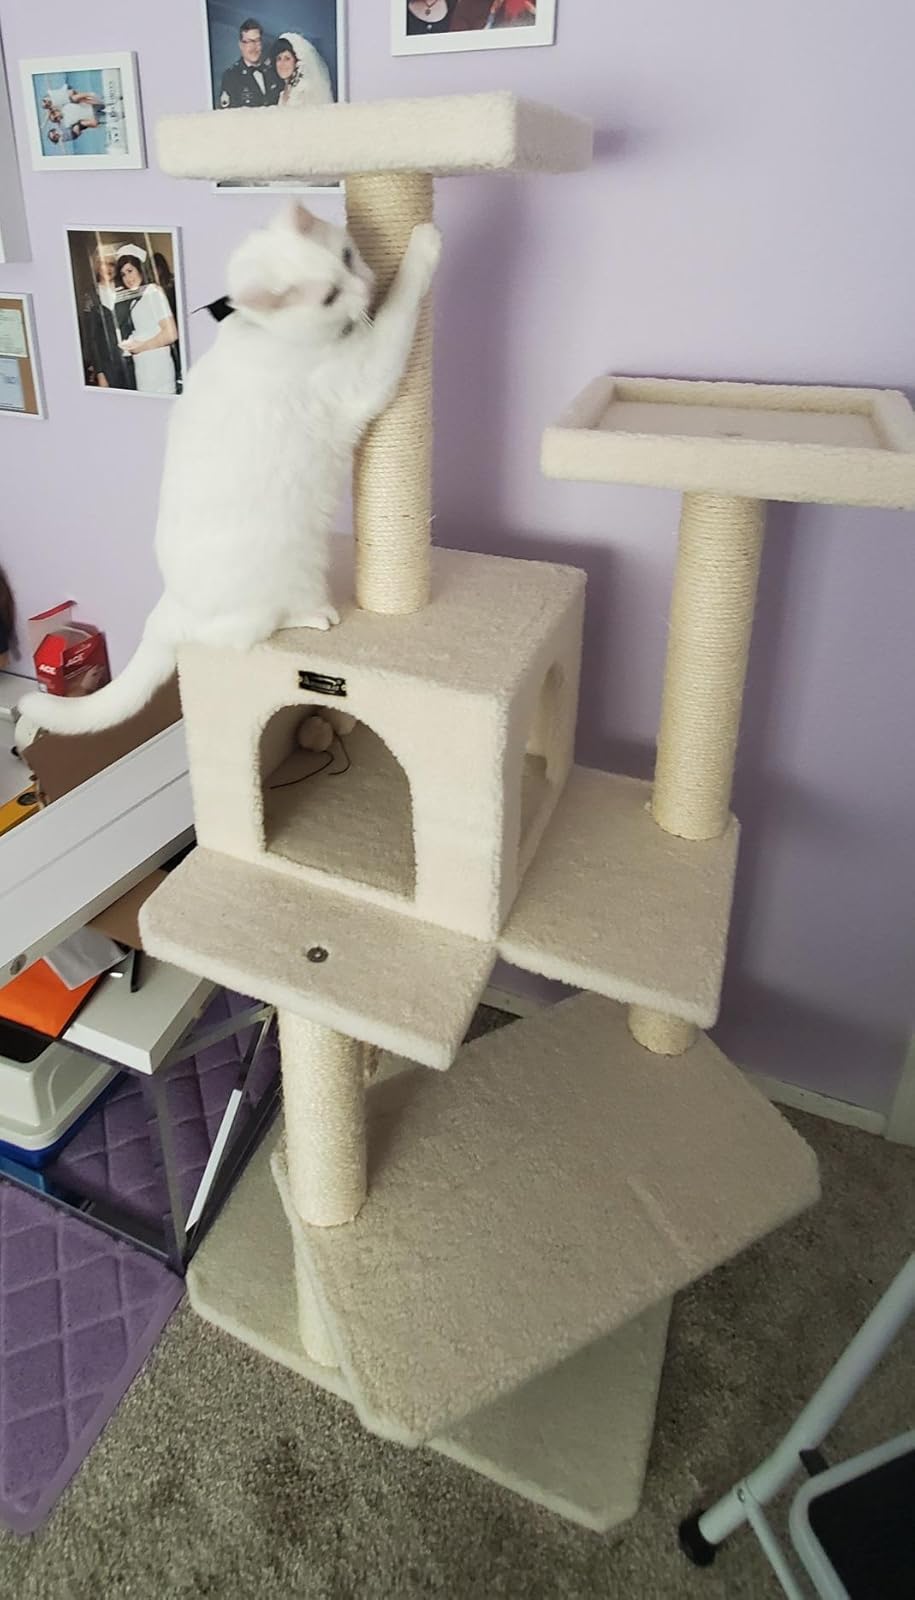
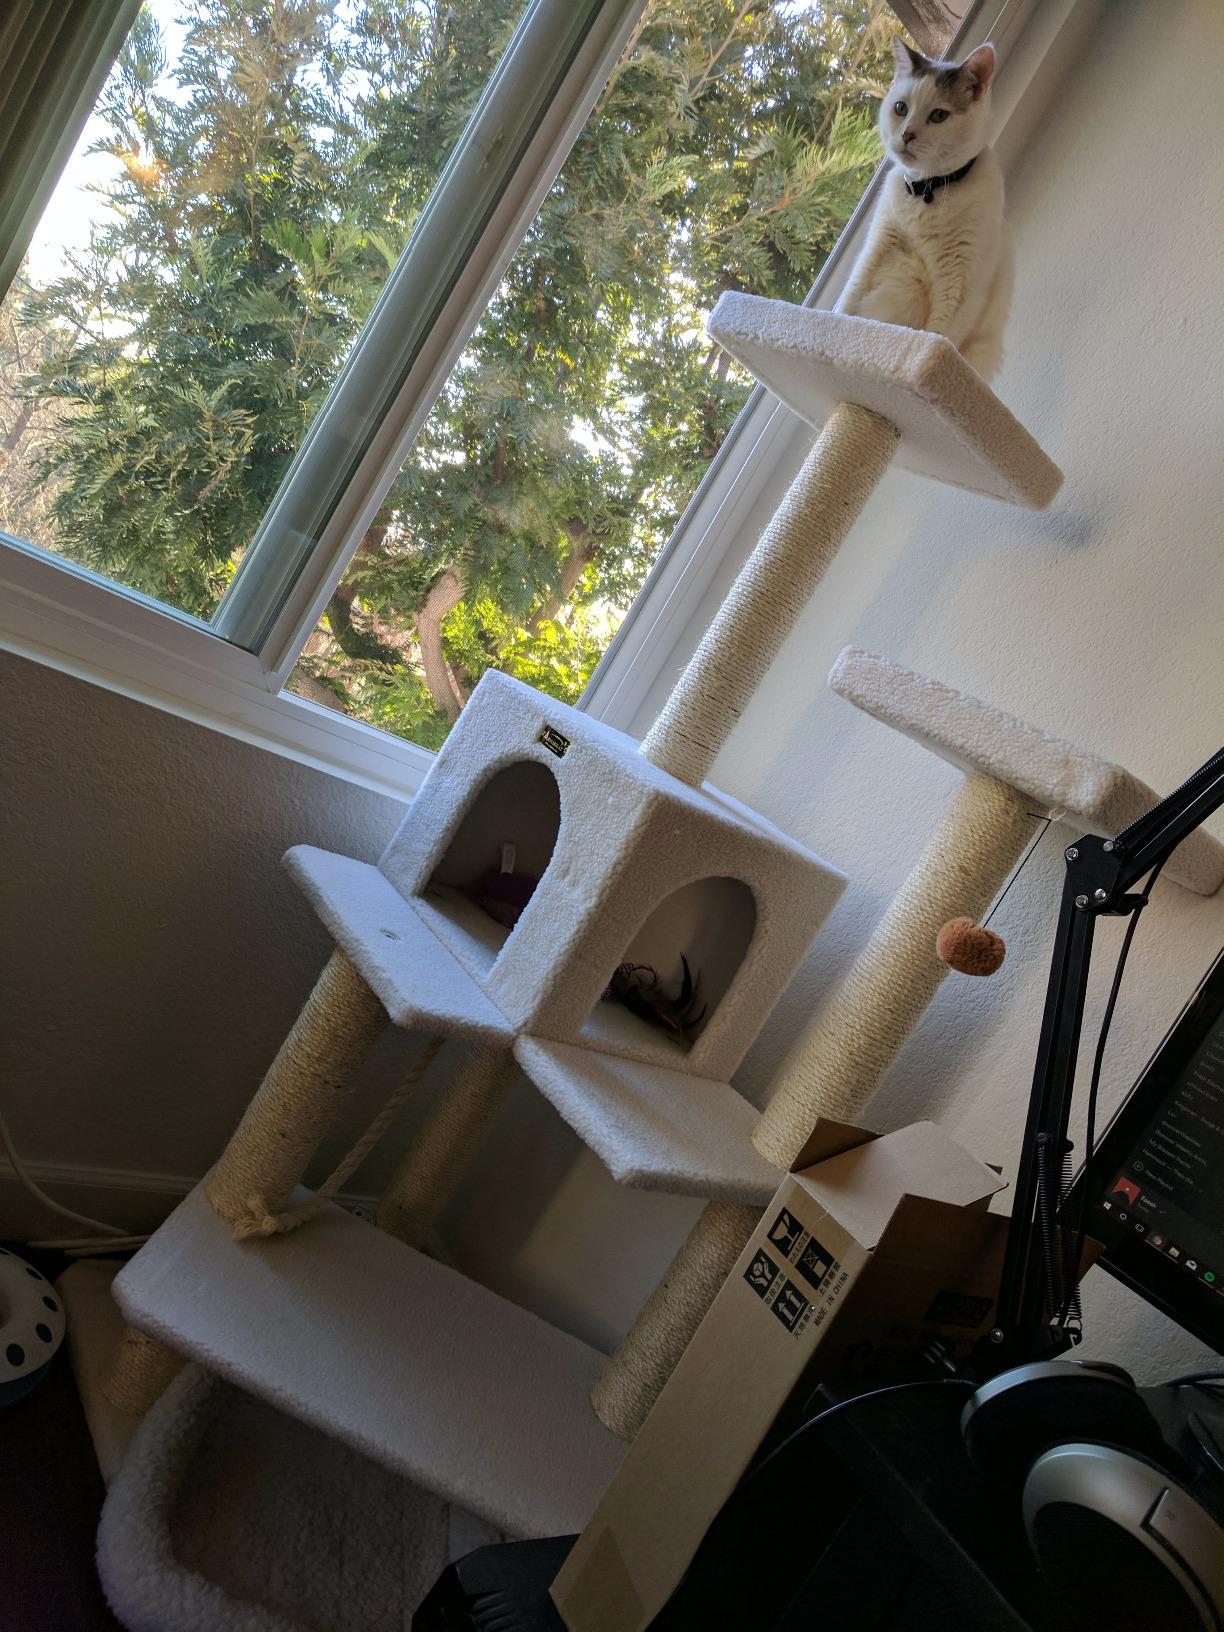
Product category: items_cat tree
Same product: yes